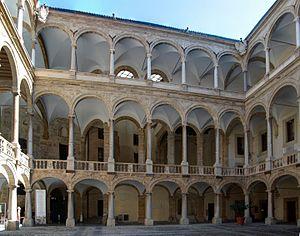
Le palais des Normands est un édifice de Palerme, situé Place de l'Indépendance, qui fut tour à tour forteresse punique, fort romain, château des émirs arabes, résidence des rois normands au XIIᵉ siècle, puis enfin siège de l’Assemblée régionale sicilienne.
Georges Yver est un historien français. Ancien élève de l'École française de Rome, il se consacre d'abord à l'histoire économique de l'Italie médiévale et publie sa thèse en 1903.